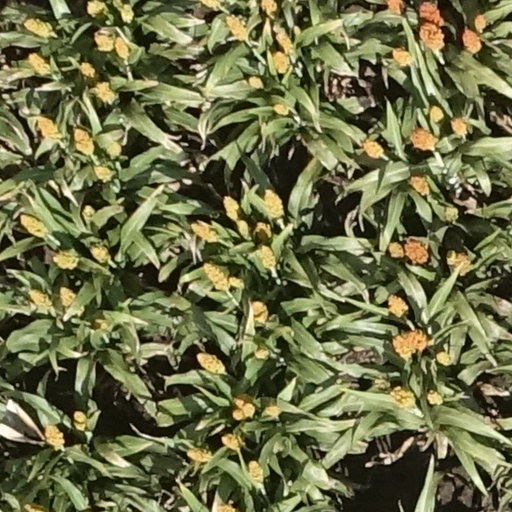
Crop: sorghum